Battle of Koronowo

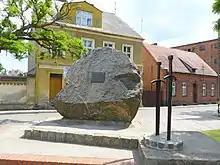
Monument in Koronowo at the place from which the Polish army set out for the battle

The challenge is taken up by Jan Szczycki, who unseats the challenger and tramples him. The two ranks then close with great shouts. Each stands firm and the outcome is long uncertain, for the two sides are equal in armament, skill and experience; but eventually they become exhausted and fighting stops, as if a truce had been agreed. One is then arranged, and for a short period the ranks separate, wipe away their sweat, and rest. After a while, the truce is declared at an end and fighting resumes. Many are killed or taken prisoner. When exhaustion again overcomes them without Fortune having given any indication of where the advantage lies, a fresh truce is arranged, during which the knights rub down their horses and themselves, bandage wounds, rest, talk, exchange prisoners and captured horses, send each other wine and clear up the ground of the wounded and those thrown from their horses and unable to get up, lest these be trampled when the fighting resumes; indeed, the scene is such that all of them might have been thought the greatest friends, instead of enemies.